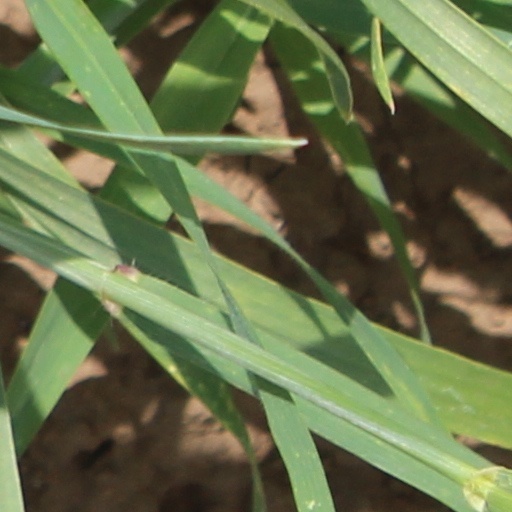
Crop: wheat